Andrew Ornoch

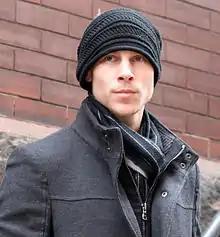
Ornoch in 2010

Andrzej Mateusz Ornoch (born August 21, 1985) is a former professional soccer player who currently serves as the head coach of The Borough FC in the League1 Ontario Championship. Born in Poland, he represented Canada at international level.